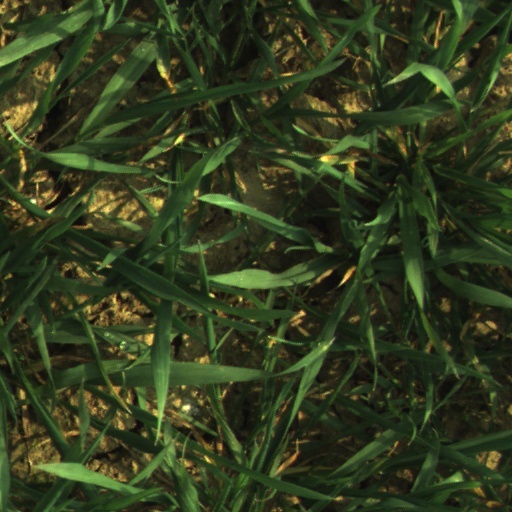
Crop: wheat